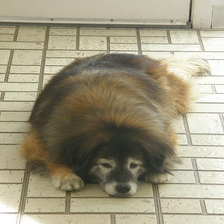
Species: dog
Breed: leonberger